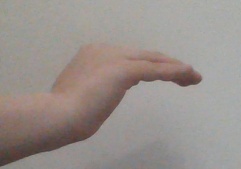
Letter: haa